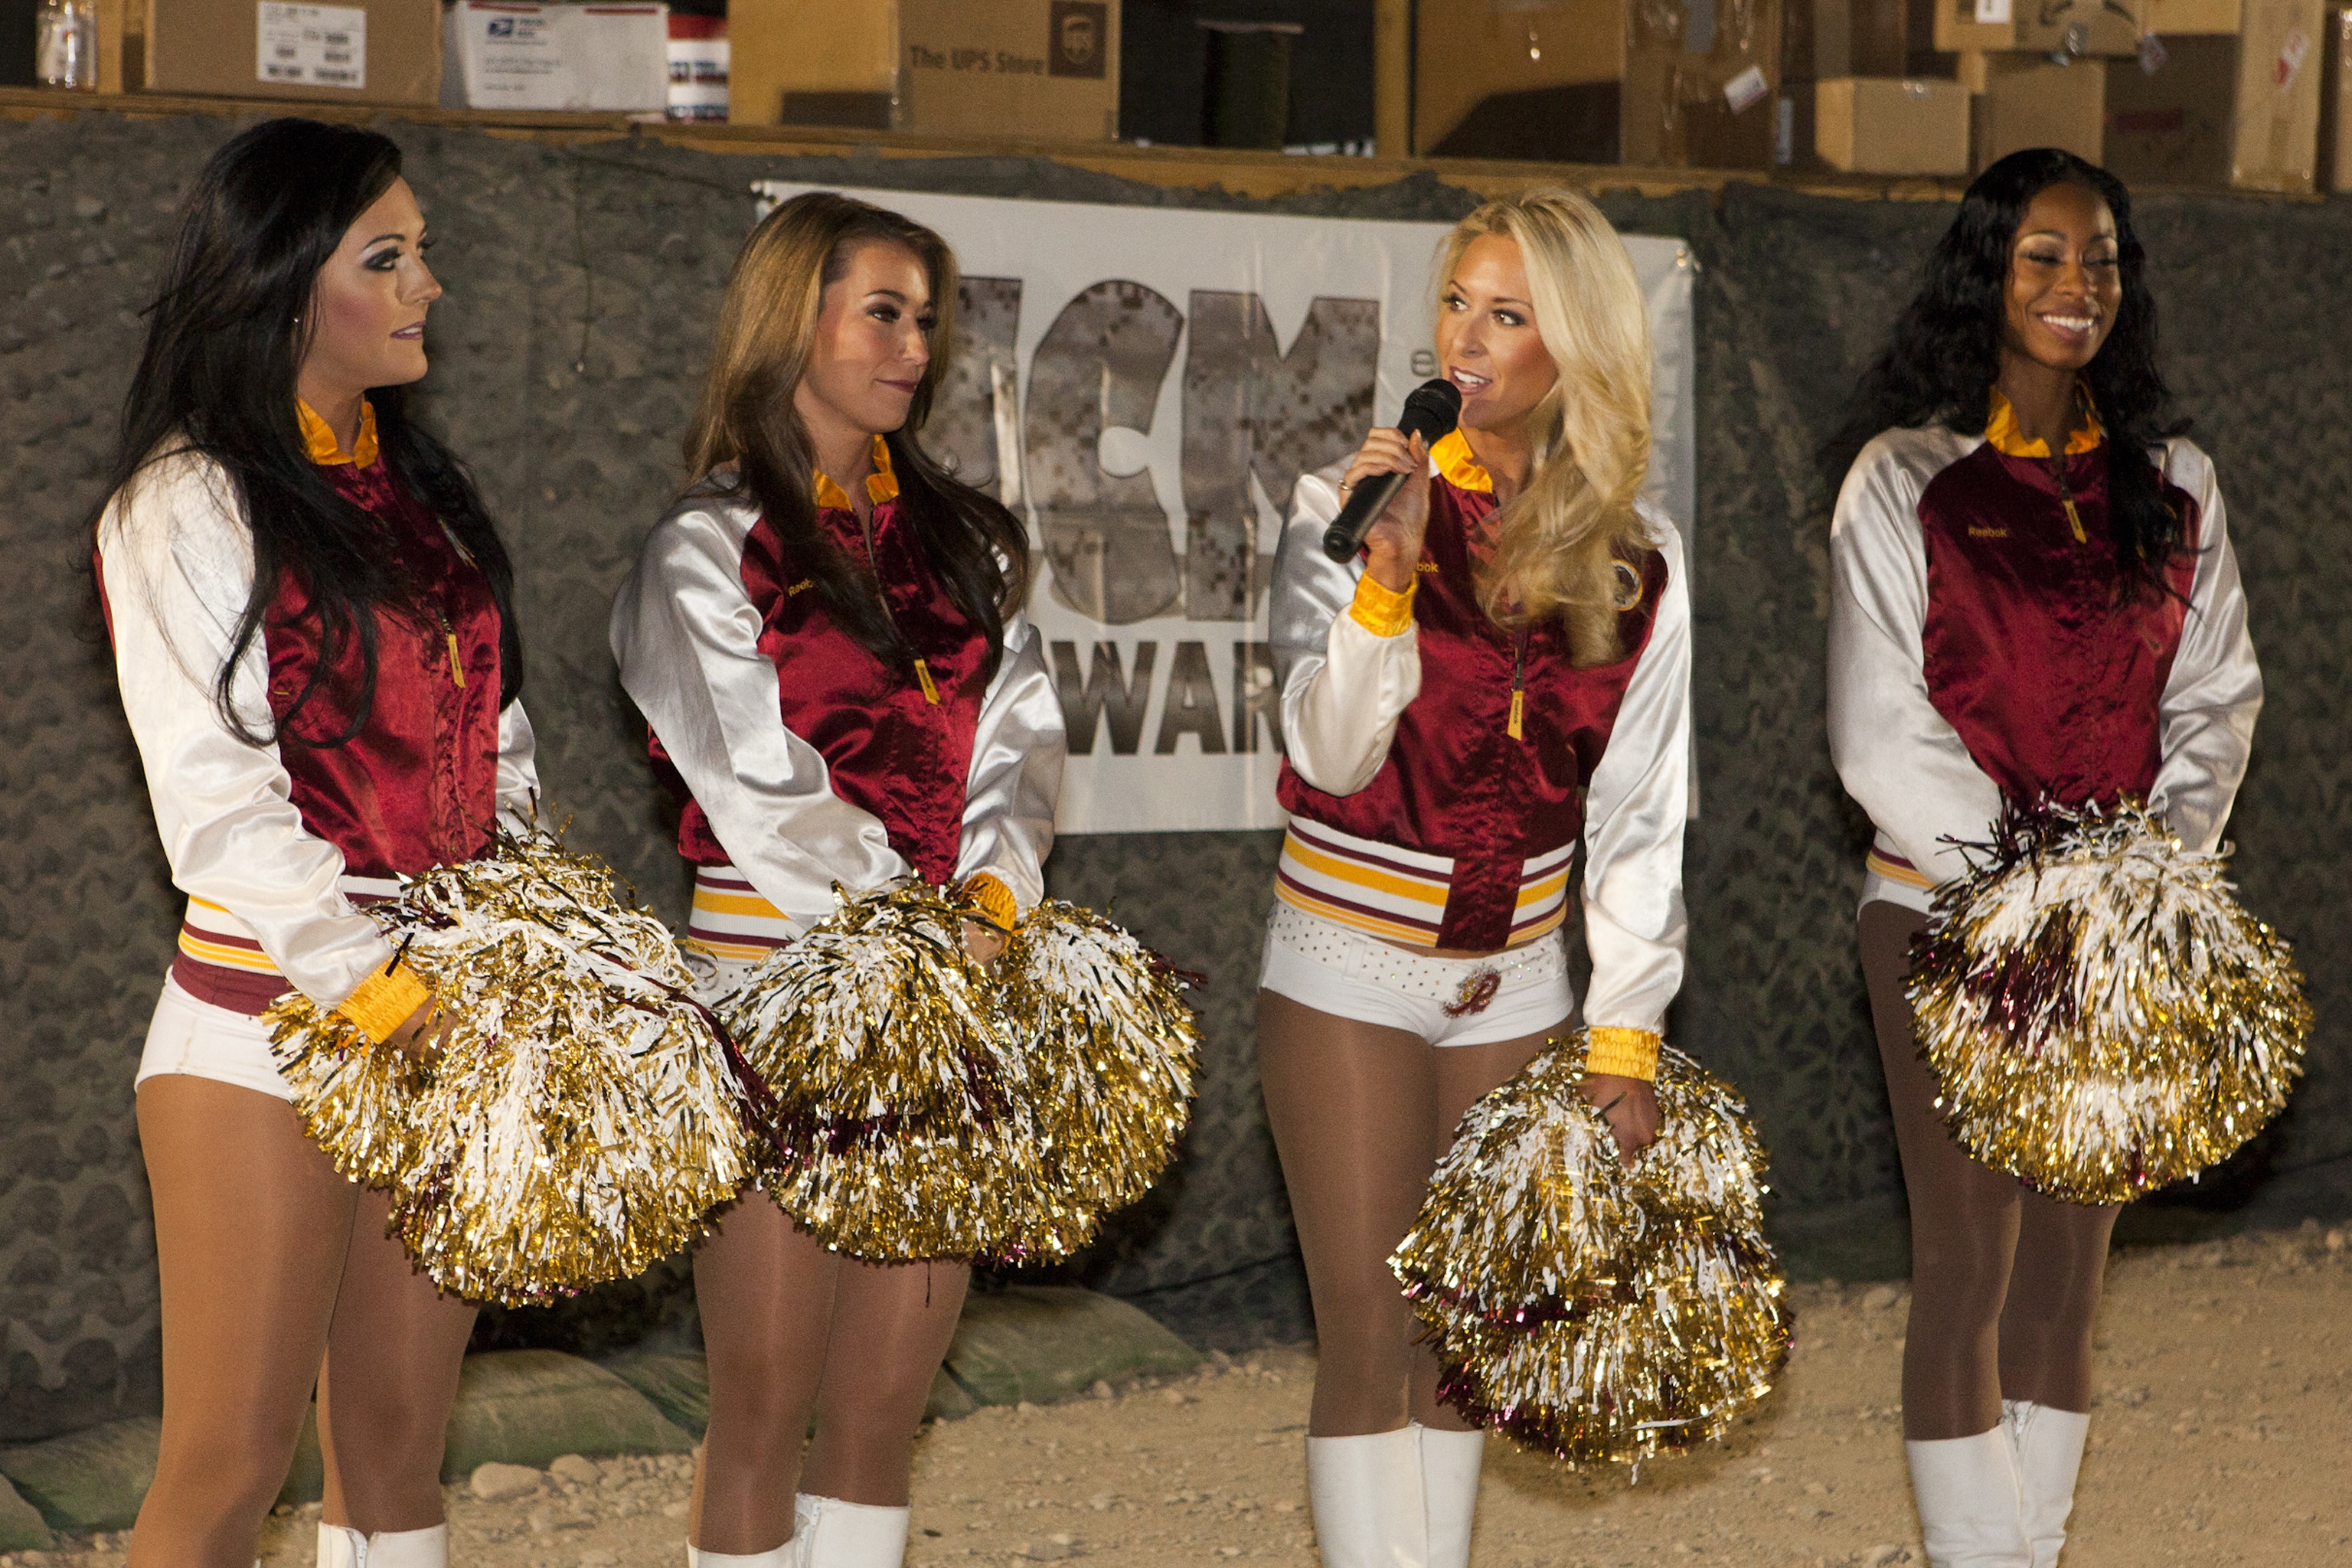
sport, cute, dance, carnival, fashion, professional, clothing, football, smile, festival, american, team, sports, performance, females, uniform, tradition, costume, attractive, athletes, adult, nfl, cheerleaders, cheerleading